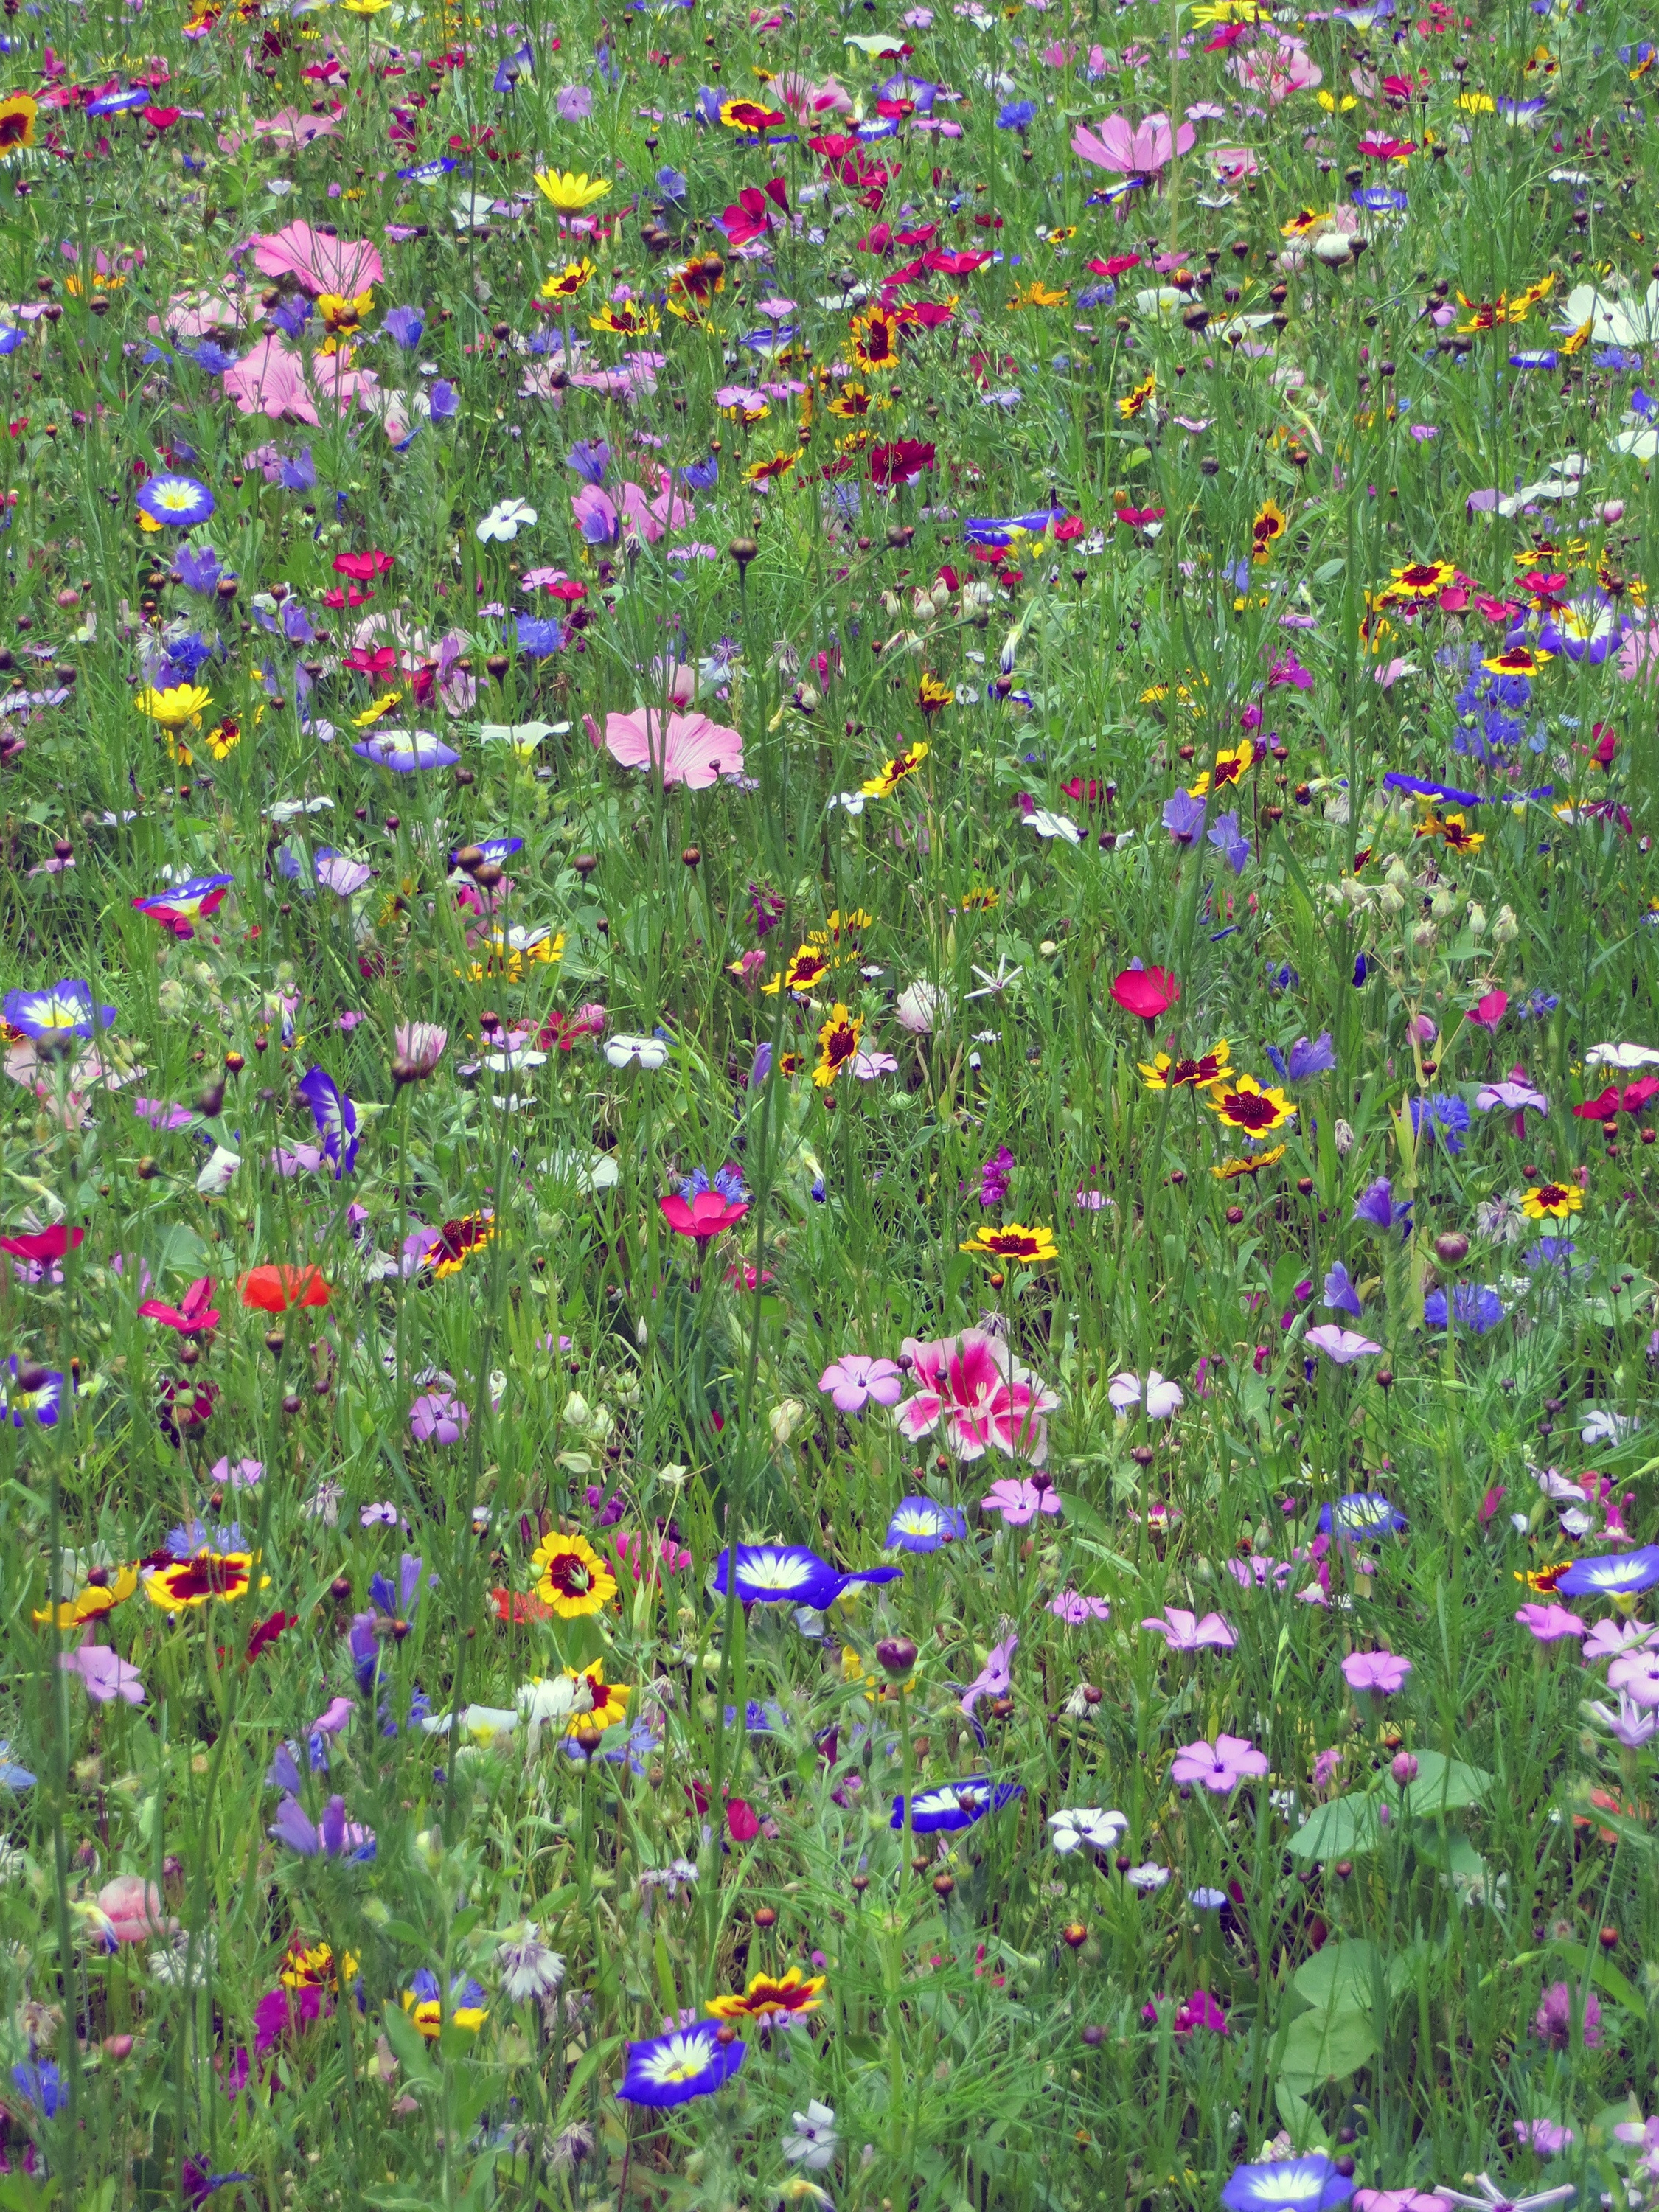
nature, grass, plant, field, lawn, meadow, prairie, flower, bloom, botany, colorful, flora, wildflower, flowers, grassland, habitat, ecosystem, flower meadow, summer meadow, flowering plant, daisy family, annual plant, natural environment, land plant, garden cosmos